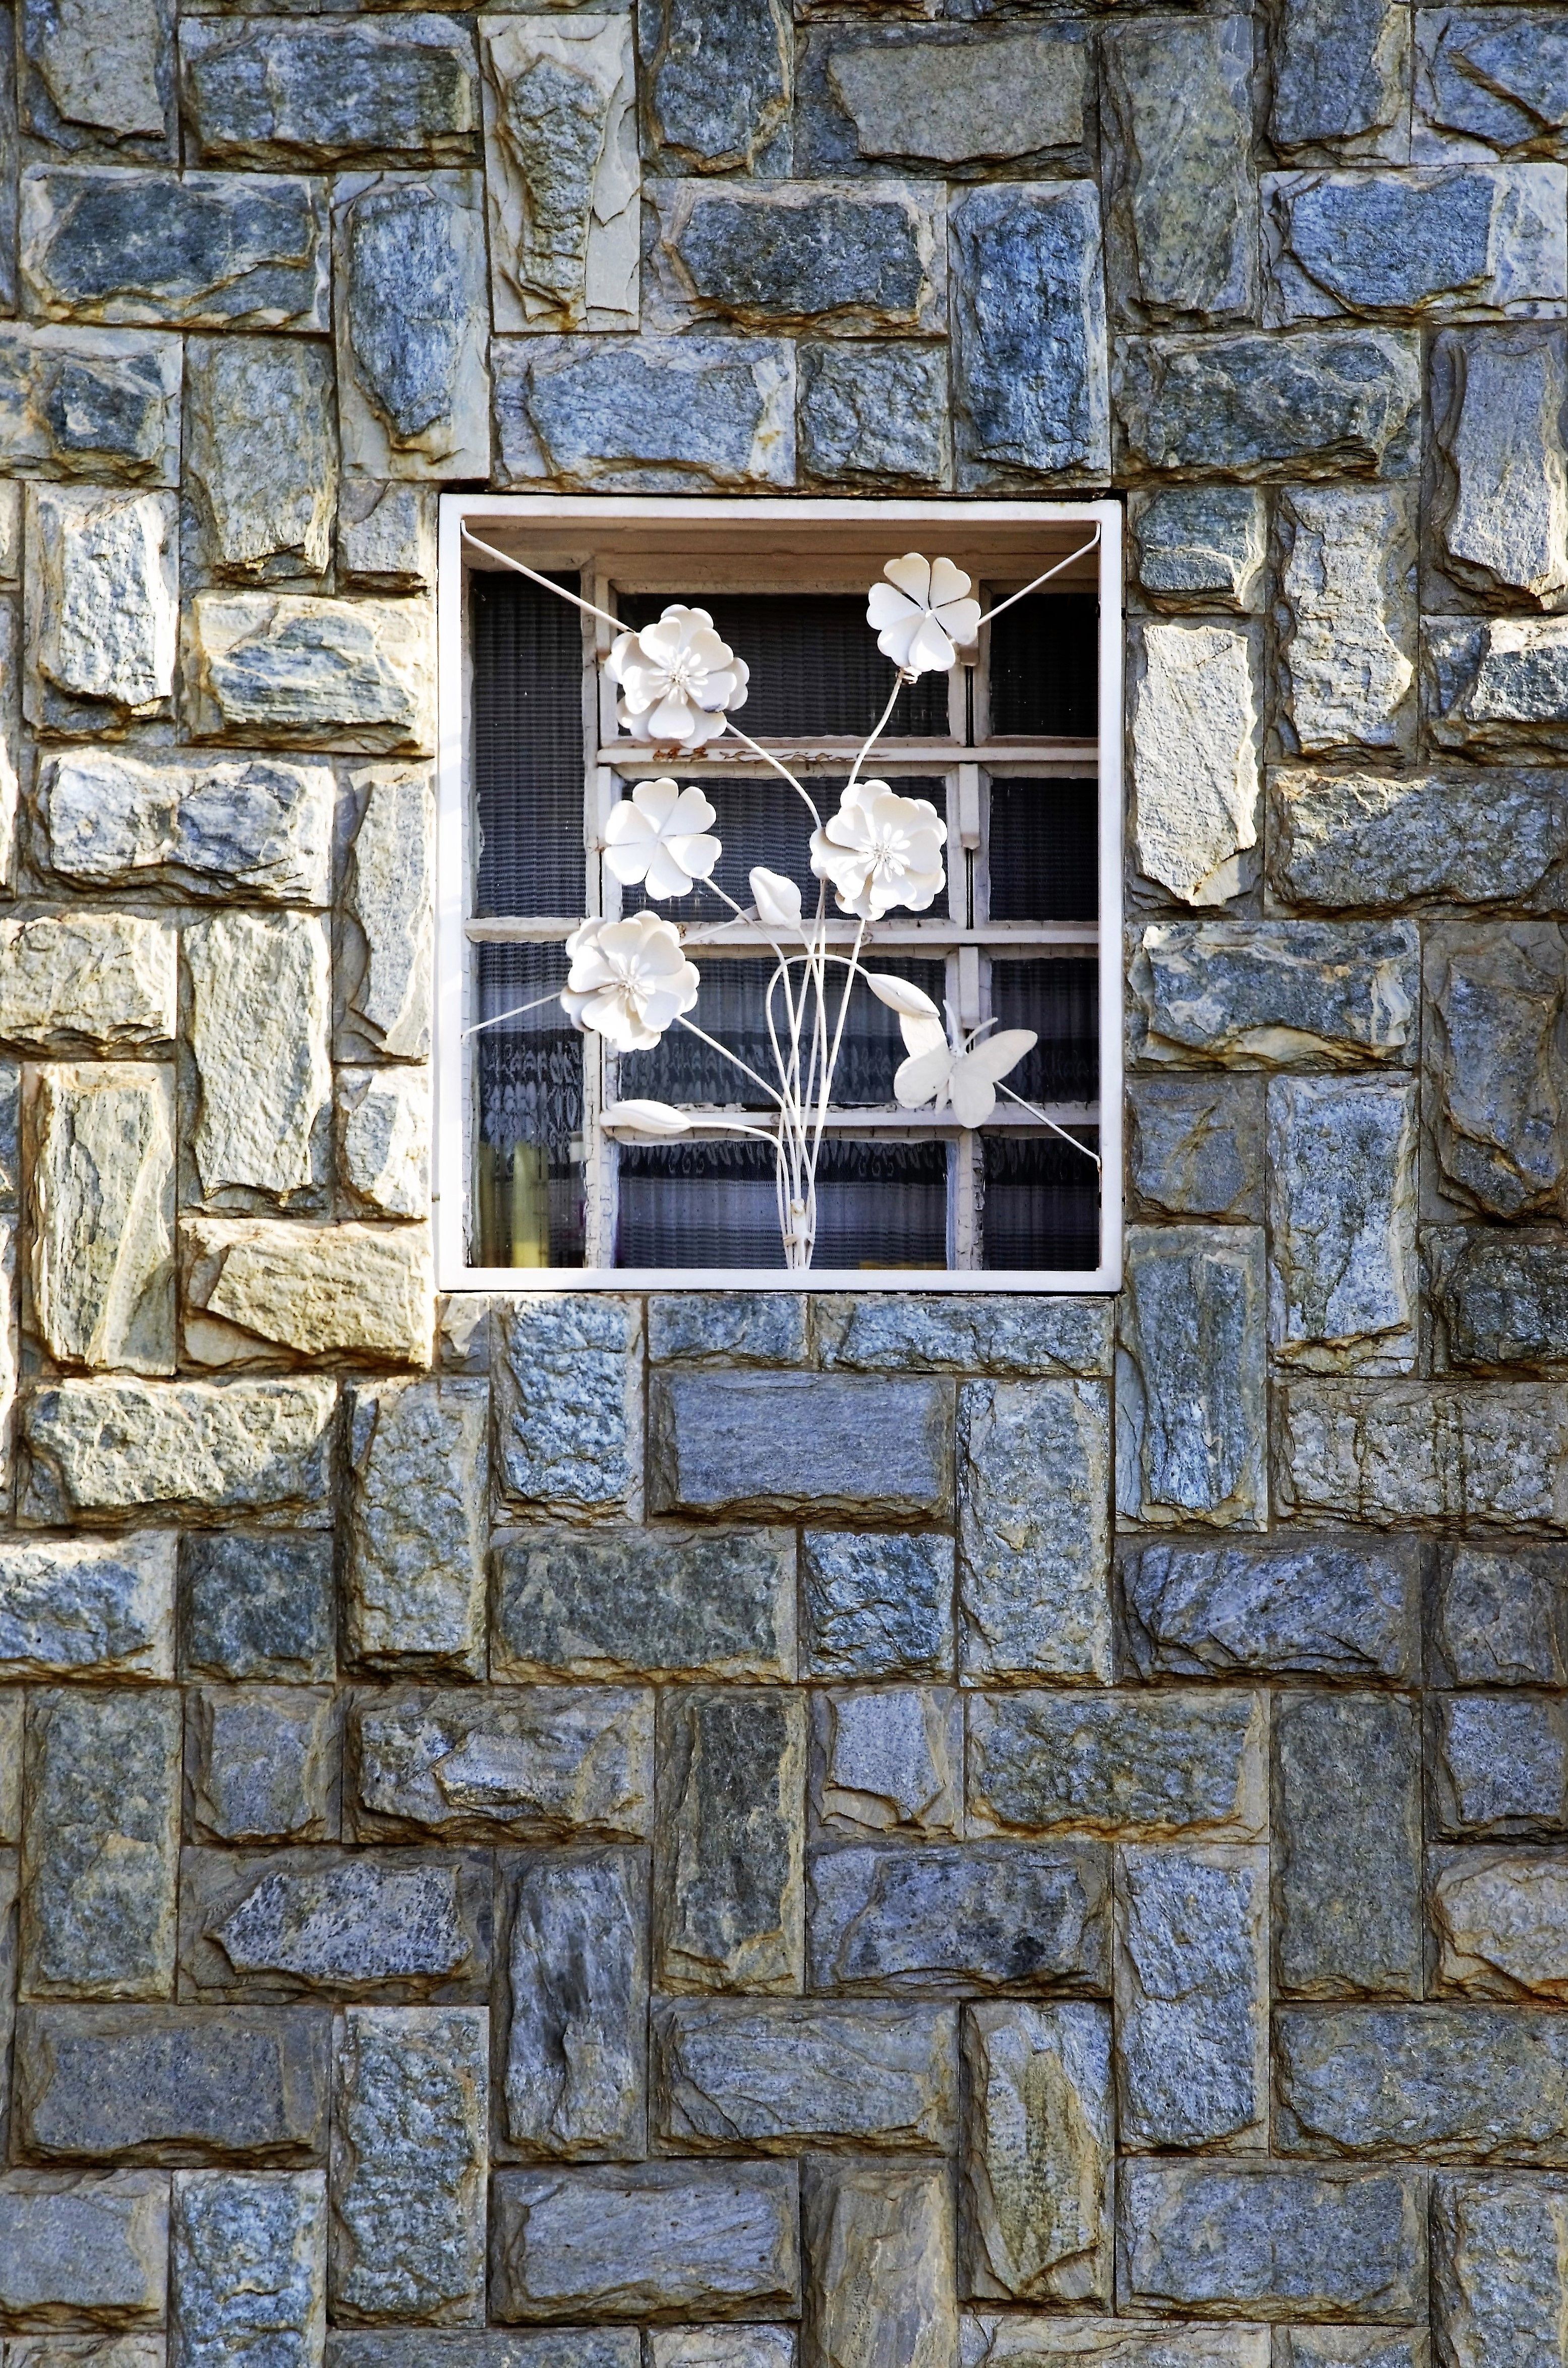
rock, texture, window, wall, facade, stone wall, brick, material, stones, art, background, ruins, brickwork, stone texture, flooring, ancient history, vitro